Mont Blanc

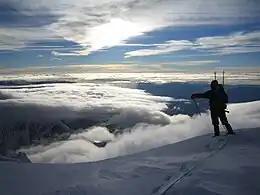
Mont Blanc summit

Citing the Treaty of Paris (1796), France claims that the historical border of Savoy and Piedmont diverged from the watershed line, fully encompassing the summit of Mont Blanc within Savoy and consequently, within French territory.